Dzhamaldin Khodzhaniyazov

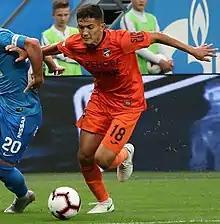
Khodzhaniyazov with Ural Yekaterinburg in 2018

Dzhamaldin Abdukhalitovich Khodzhaniyazov (born 18 July 1996) is a professional football player who plays as a centre-back for Uzbekistani club Surkhon Termez. Born in Turkmenistan, he represented Russia at youth level.